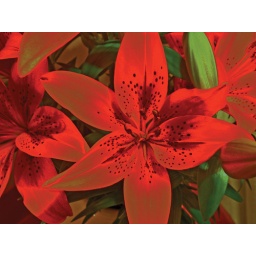
at the flower market in Amsterdam they have many flowers and plants and bulbs